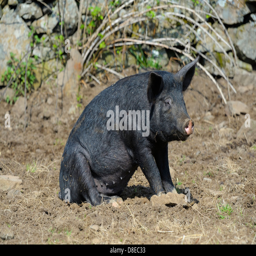
a pregnant sow resting on a farm